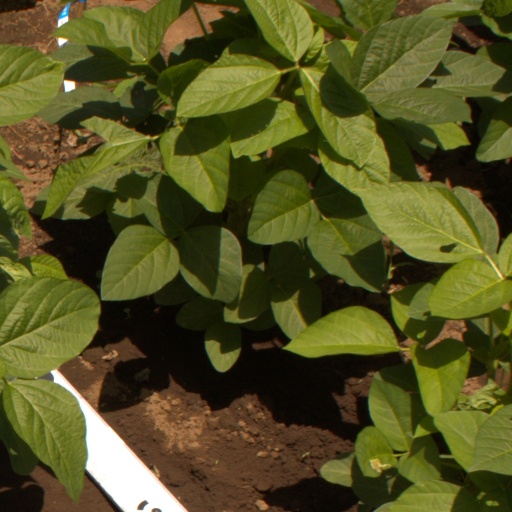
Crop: soybean